George Cruikshank

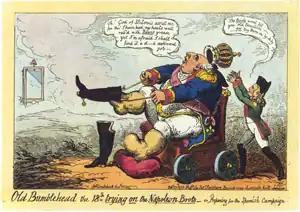
"Old Bumblehead the 18th trying on Napoleon Boots" 1823

Cruikshank's early career was renowned for his social caricatures of English life for popular publications. He achieved early success collaborating with William Hone in his political satire "The Political House That Jack Built" (1819). In the same year he produced the now-infamous anti-abolitionist piece "The New Union Club". It satirised a dinner party organised by abolitionists with black guests. While this piece was praised as "the finest of G.C.'s caricatures" during the 19th century, it is now viewed as one of the most racist prints of its era. His 1819 print, "The Belle Alliance, or the Female Reformers of Blackburn!!!," criticised the role of women in the reform movement, portraying them as unfeminine and grotesque.His first major work was "Pierce Egan's Life in London" (1821) in which the characters Tom and Jerry, two 'men about town' visit various London locations and taverns to enjoy themselves and carouse. This was followed by "The Comic Almanack" (1835–1853) and "Omnibus" (1842). Cruikshank gained notoriety with his political prints that attacked the royal family and leading politicians. In 1820 he received a royal bribe of £100 for a pledge "not to caricature His Majesty" (George IV of the United Kingdom) "in any immoral situation". His work included a personification of England named John Bull who was developed from about 1790 in conjunction with other British satirical artists such as James Gillray, and Thomas Rowlandson.